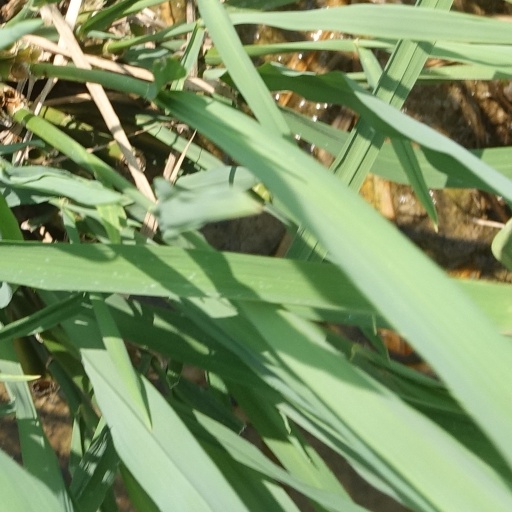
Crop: rice